Anne-Lot Hoek

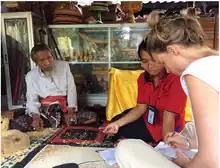
Interview of independence fighter Ratu Ida Gede Burwan Manuaba by Anne-Lot Hoek and Ni Ketut Sudiani on Bali (2015)

From 2005 to 2007 Hoek worked at the African Studies Centre Leiden (ASC) and performed research in Bolivia, Zambia, Cameroon and Mali. In 2012 she again carried out research in Zambia. At that point she was working as a freelance journalist contributing to "Vrij Nederland", and later "NRC Handelsblad" and "De Groene Amsterdammer". Since 2012 she has written more than 32 articles on Indonesia's colonial past.